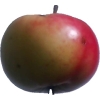
Label: Apple 11